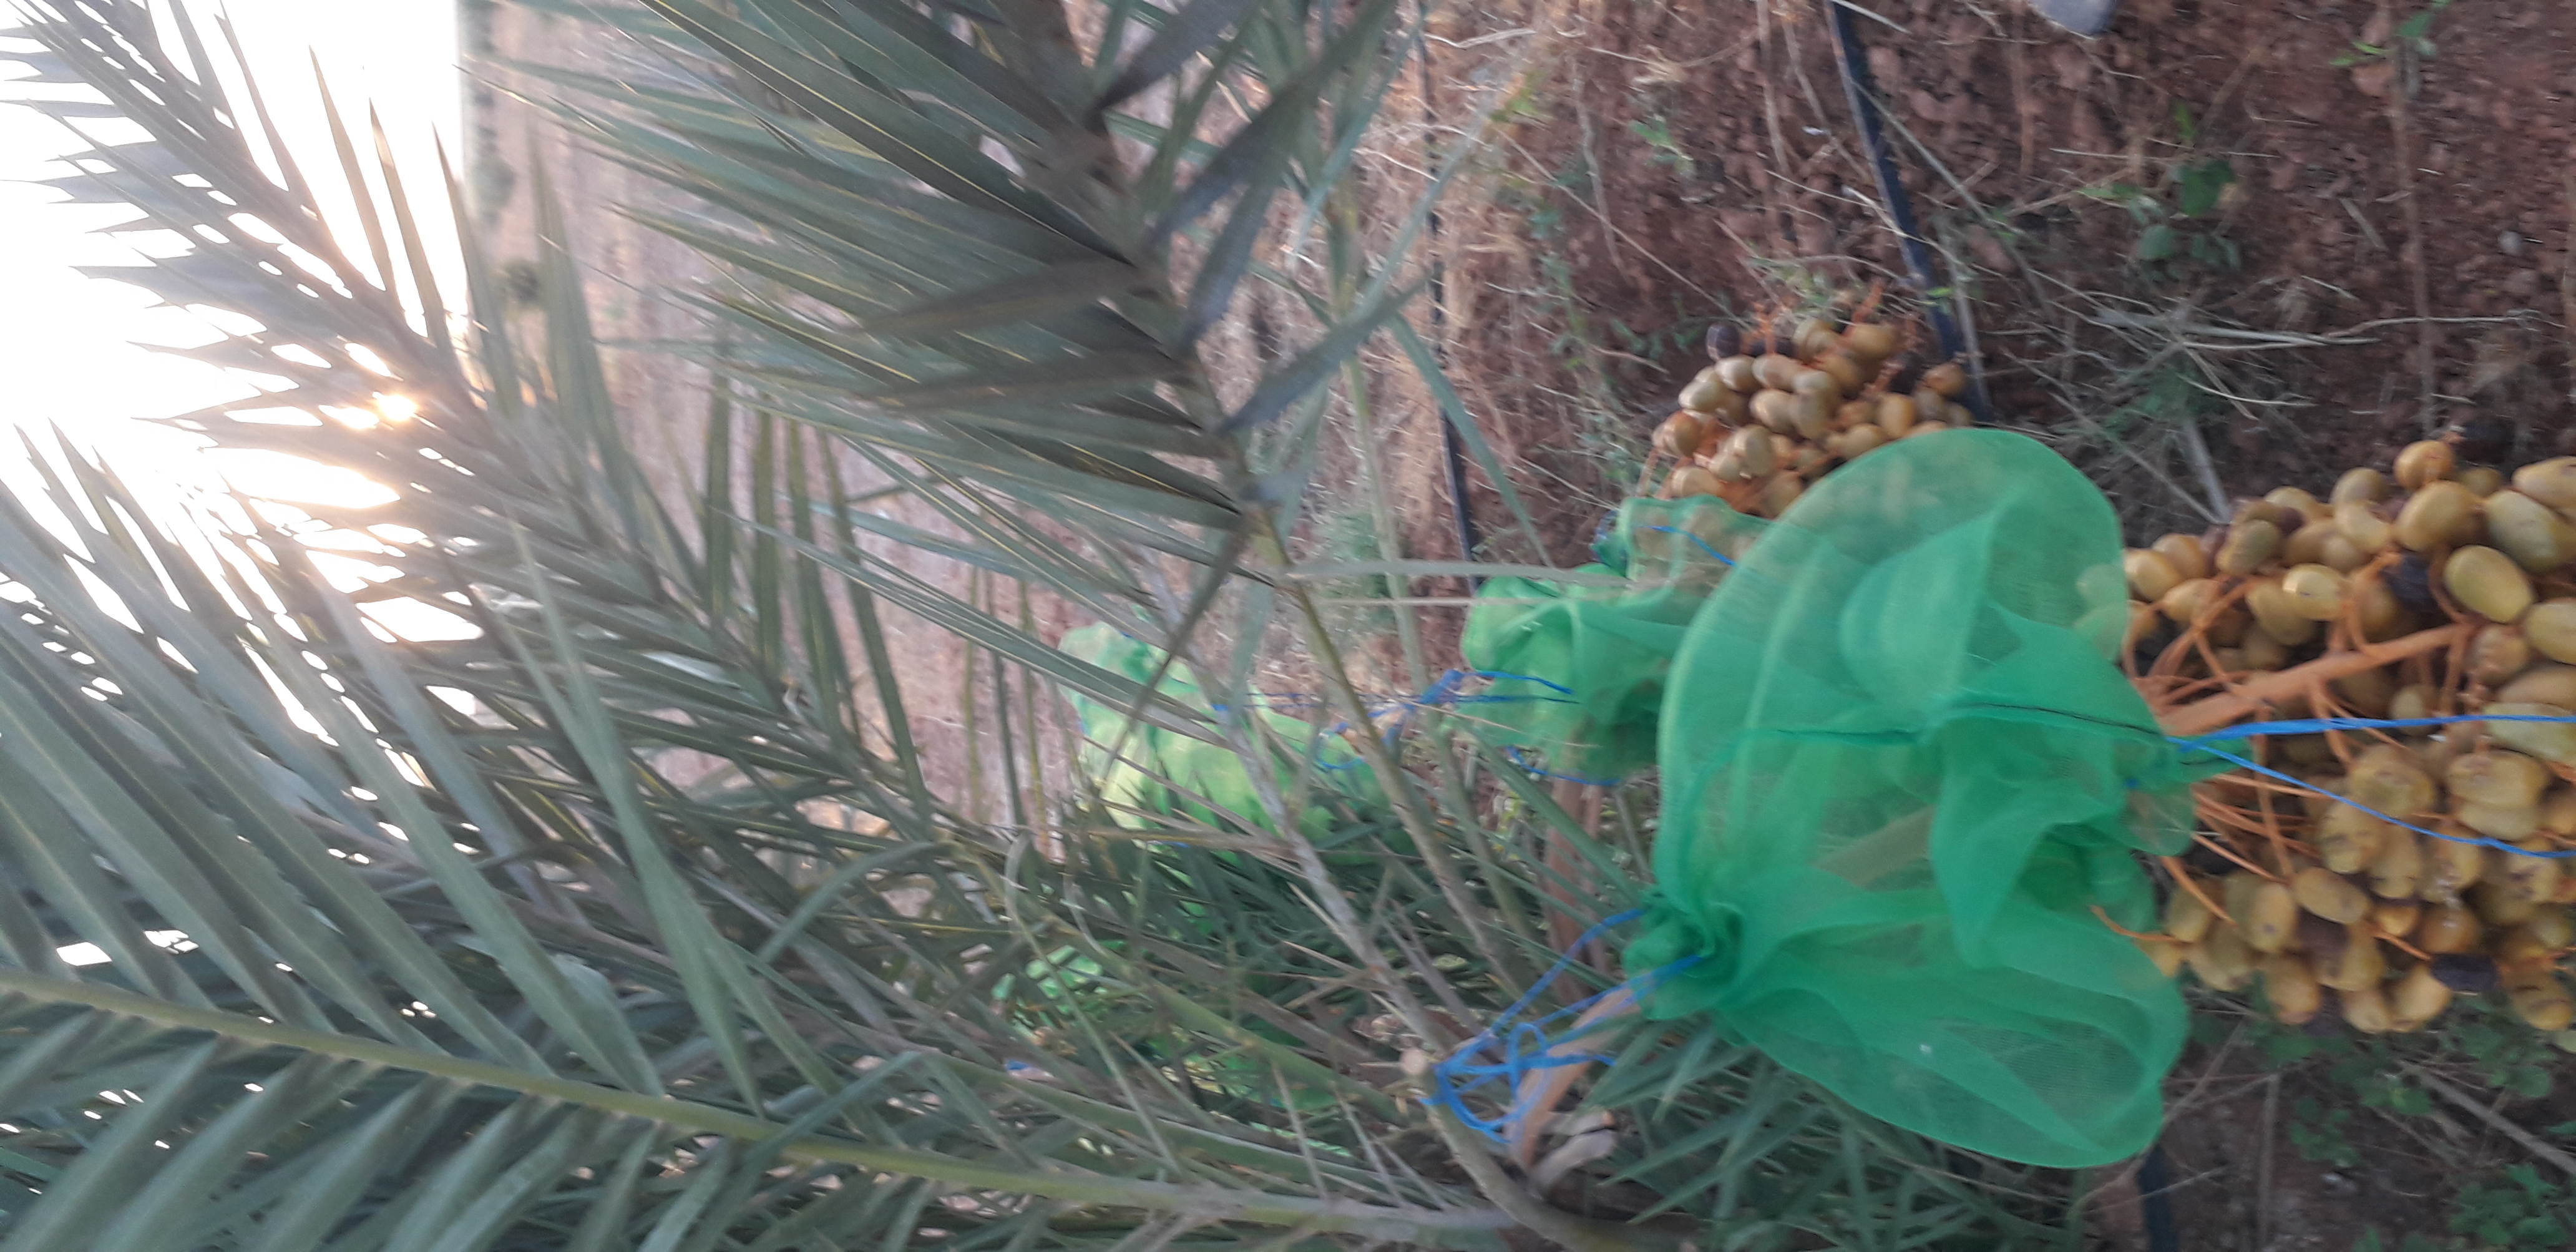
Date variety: Boufagous